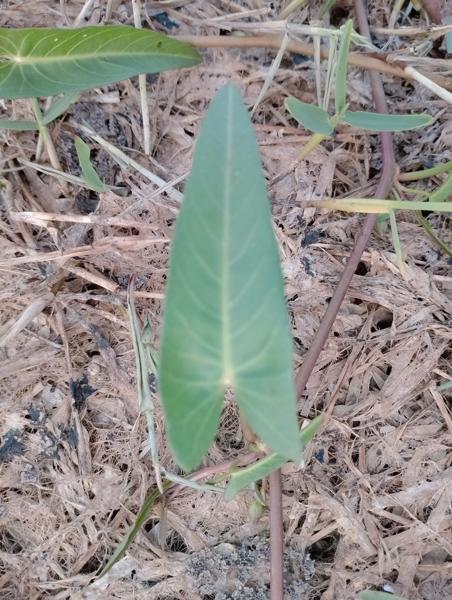
Weed species: Ipomoea aquatic